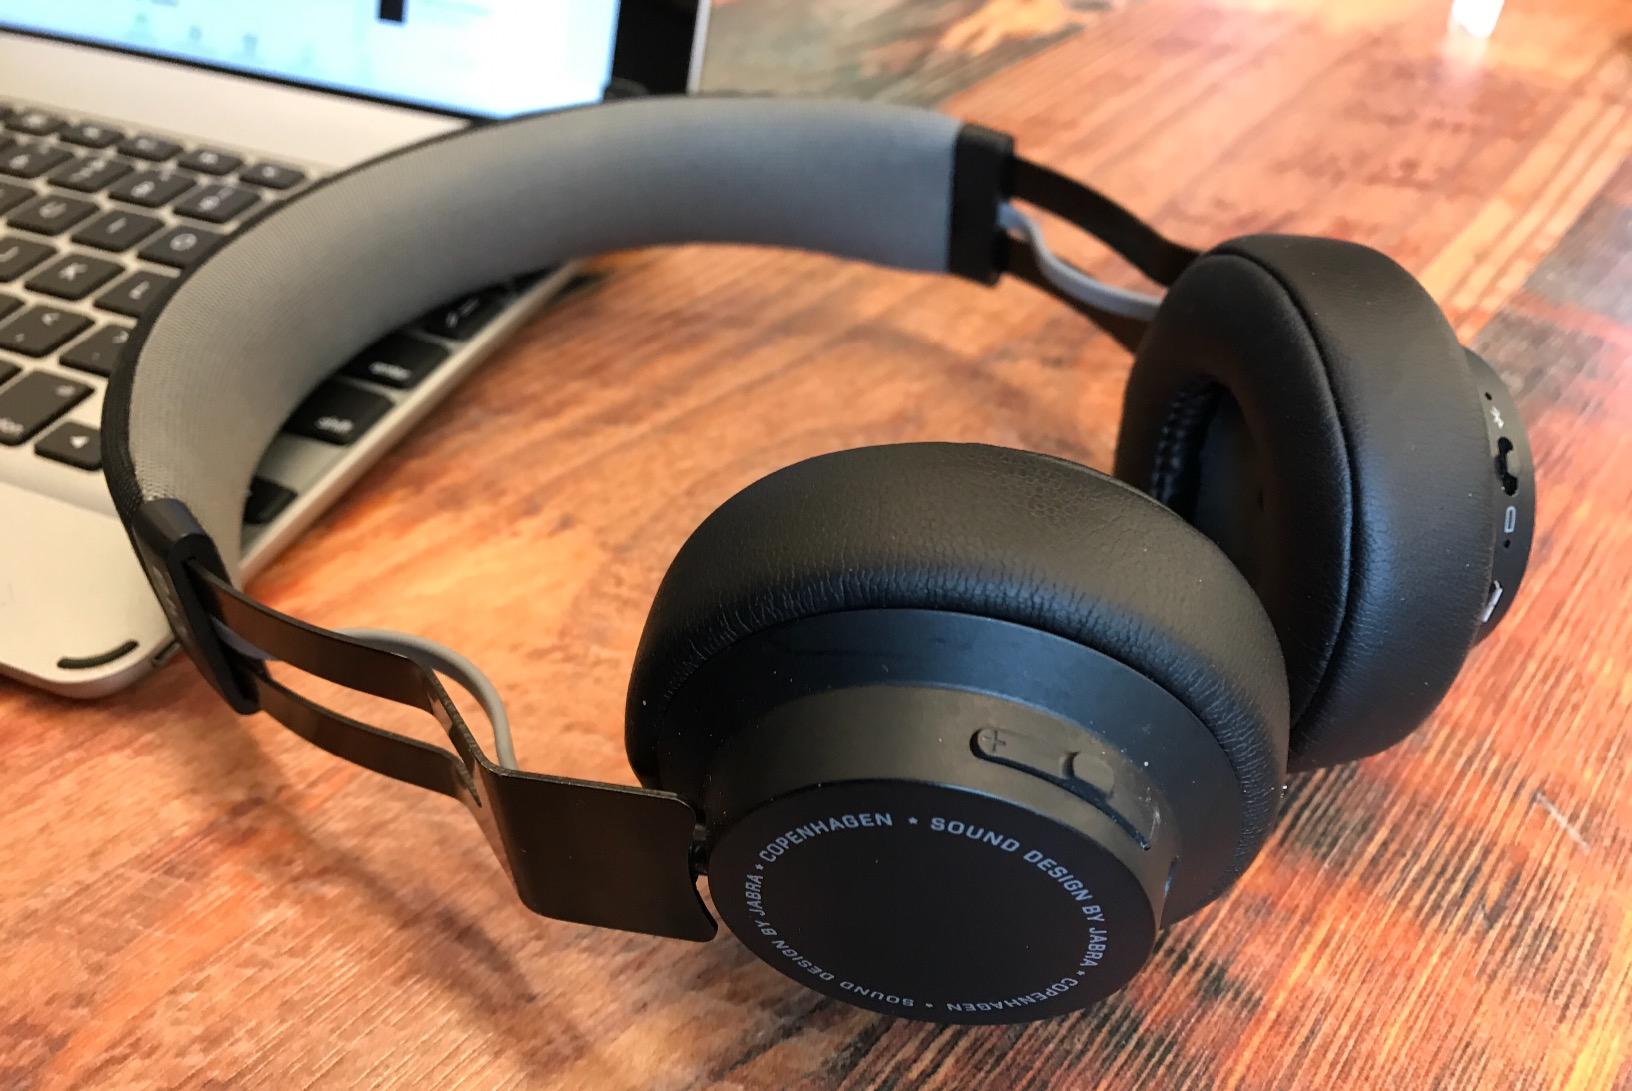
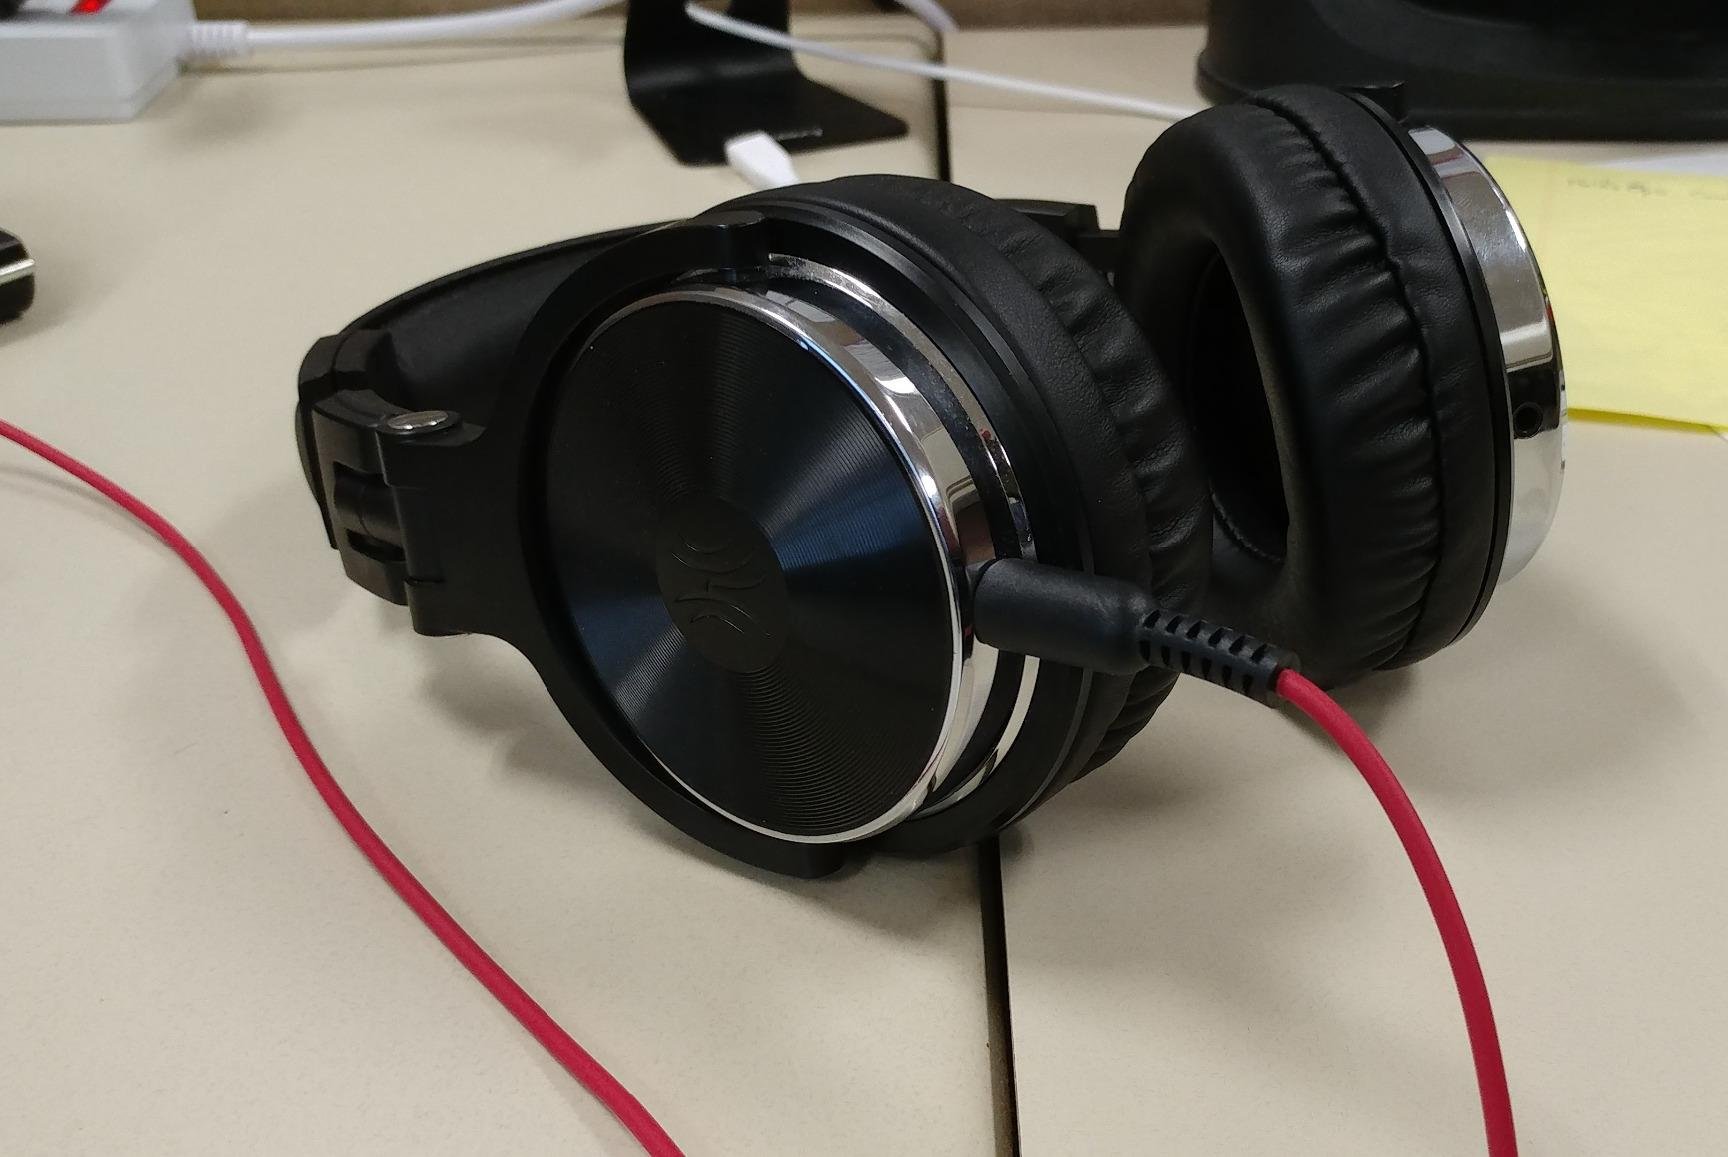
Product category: headphones
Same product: no